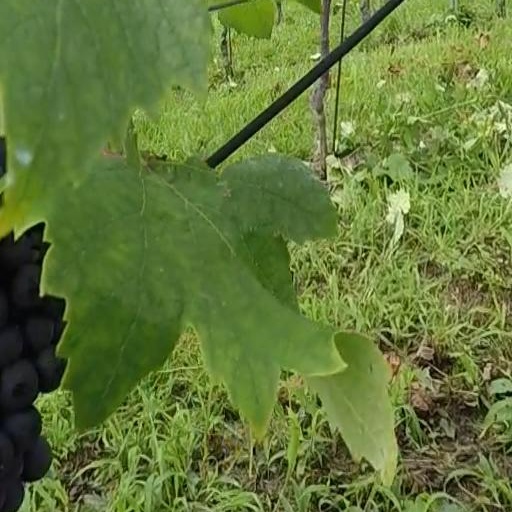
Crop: grape